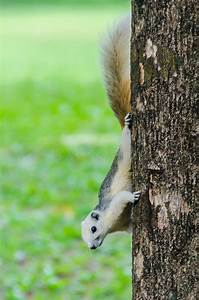
Label: scoiattolo